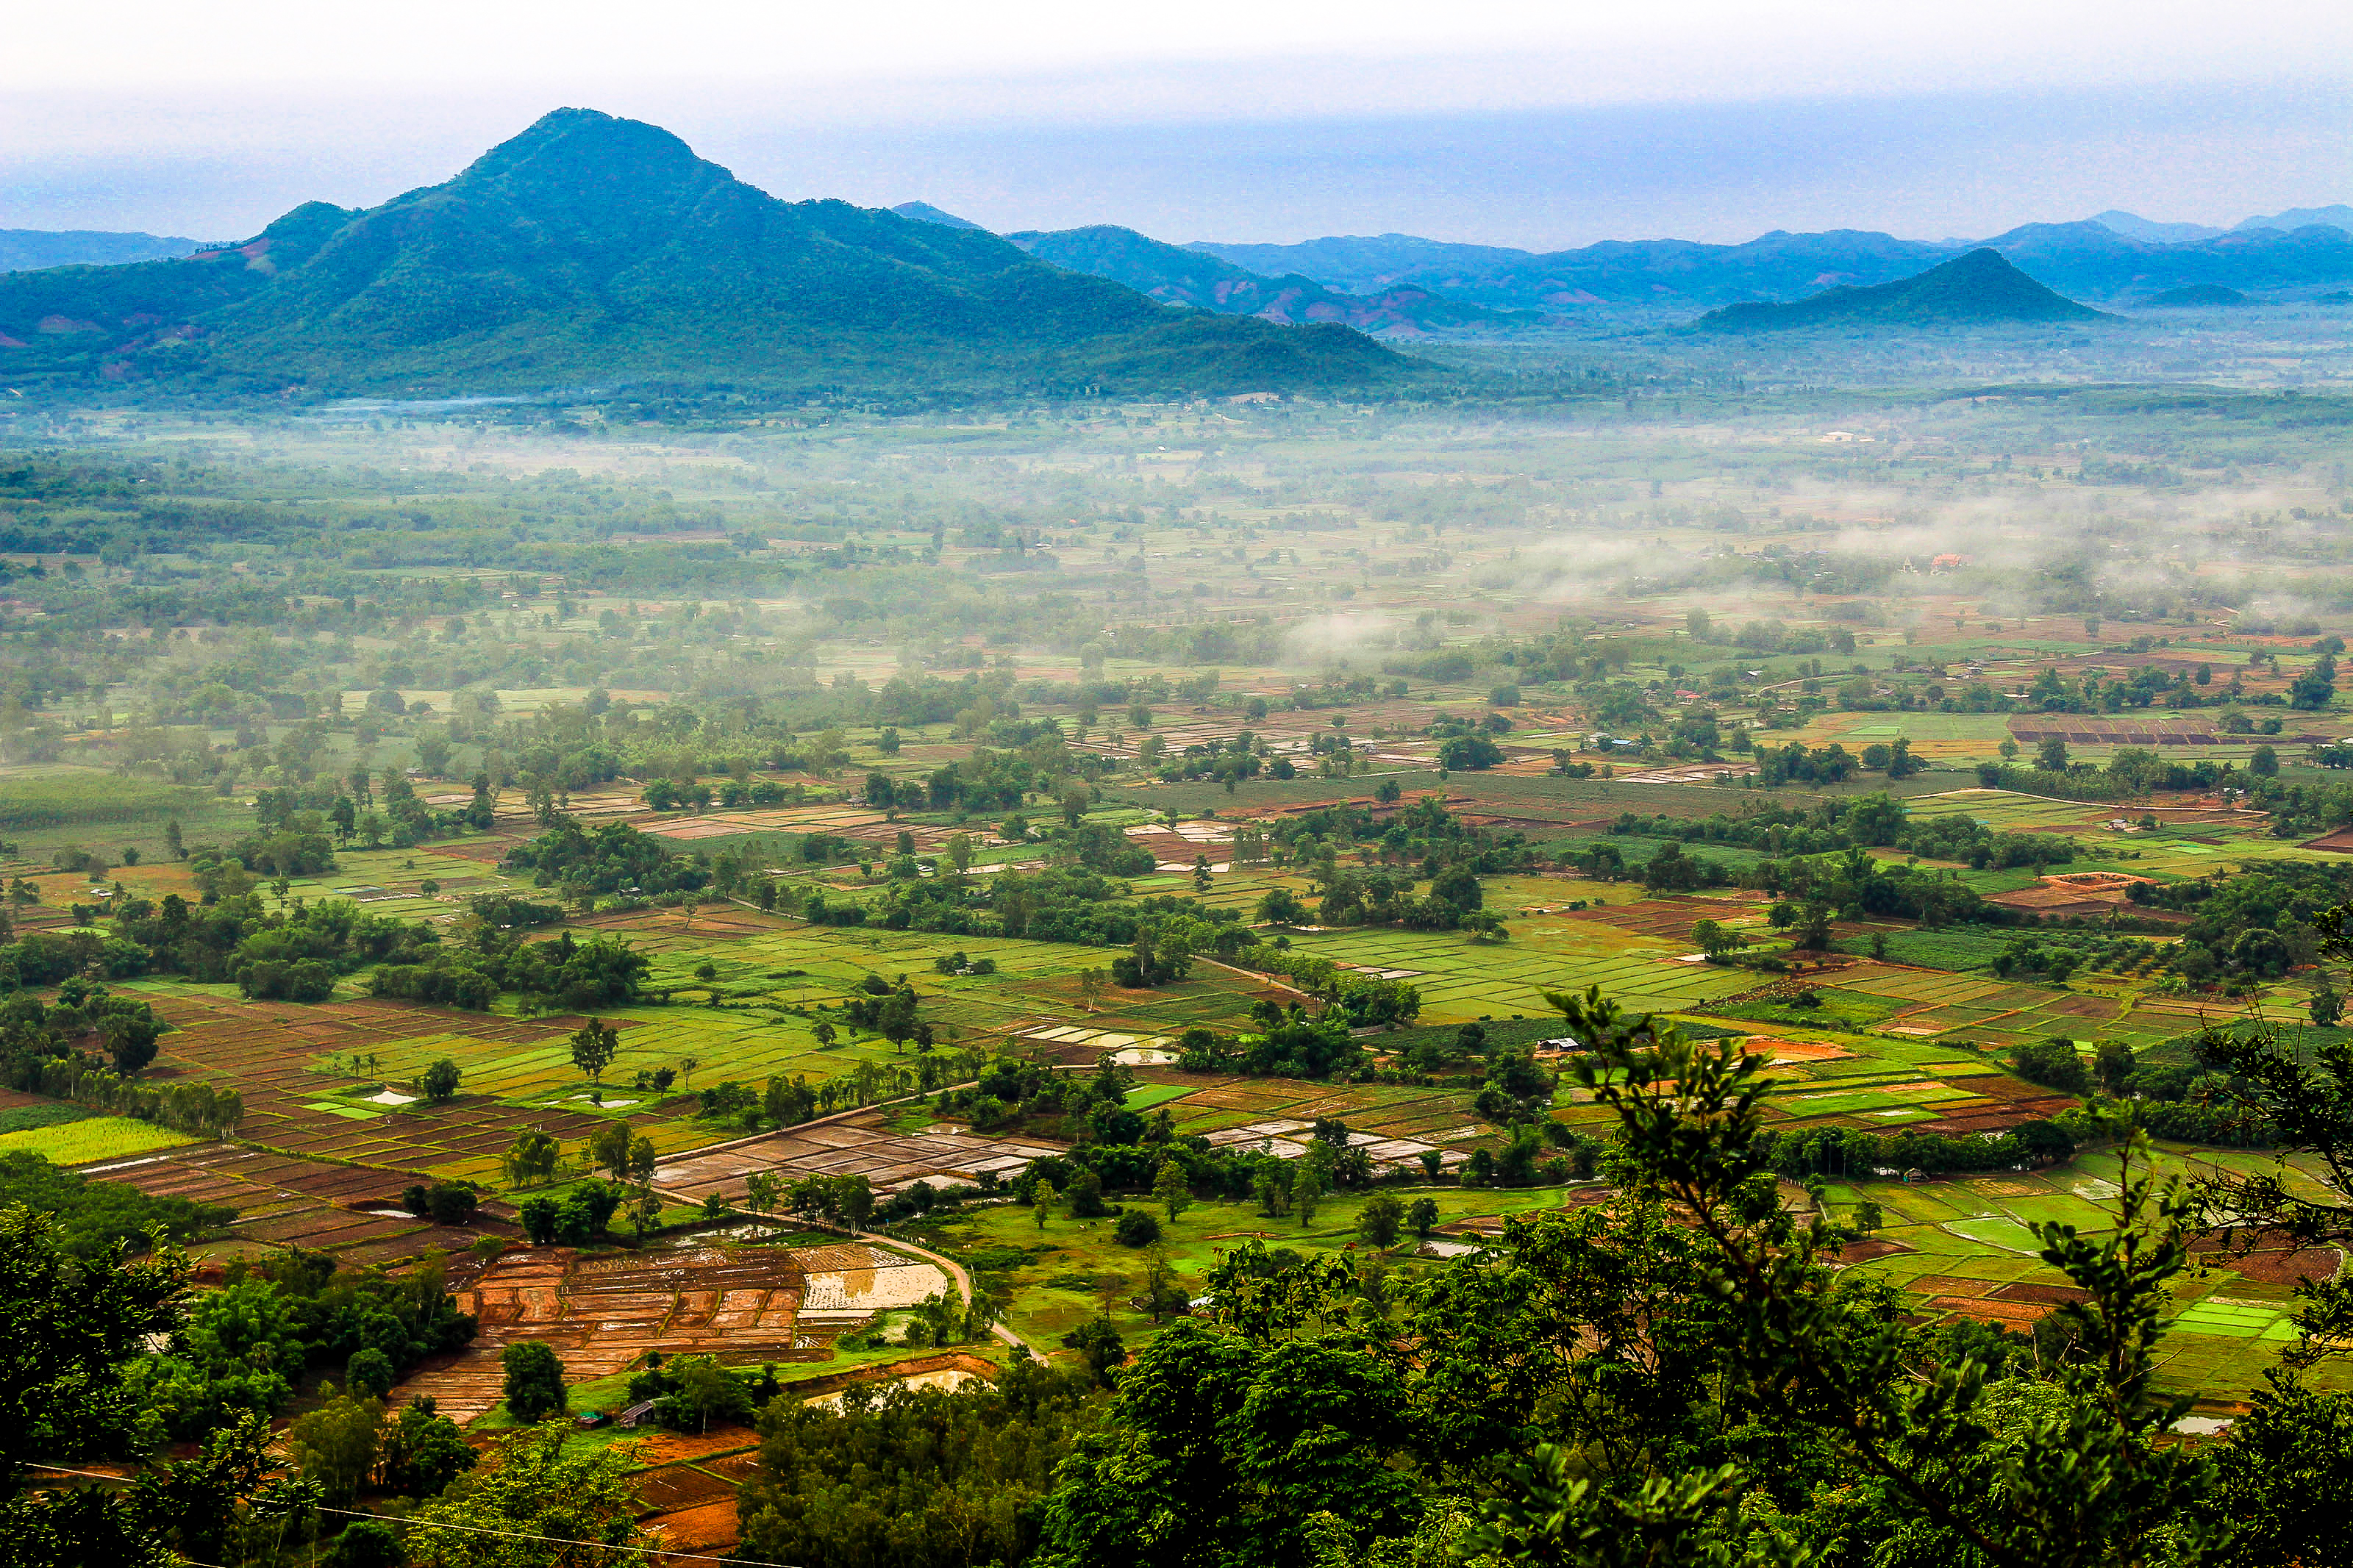
fog, morning, environment, nature, travel, thailand, beauty, mountain, mist, sky, cloud, forest, sunrise, landscape, sun, tree, beautiful, loei, sunlight, view, peak, light, background, reflection, motion, chiang, khan, phu, cloudscape, asia, highland, mountainous landforms, vegetation, mount scenery, hill station, hill, nature reserve, grassland, field, mountain village, rural area, plain, leaf, bird's eye view, plateau, mountain range, valley, village, grass, national park, depression, escarpment, shrubland, plantation, meadow, land lot, fell, aerial photography, plant community, tourism, pasture, jungle, paddy field, horizon